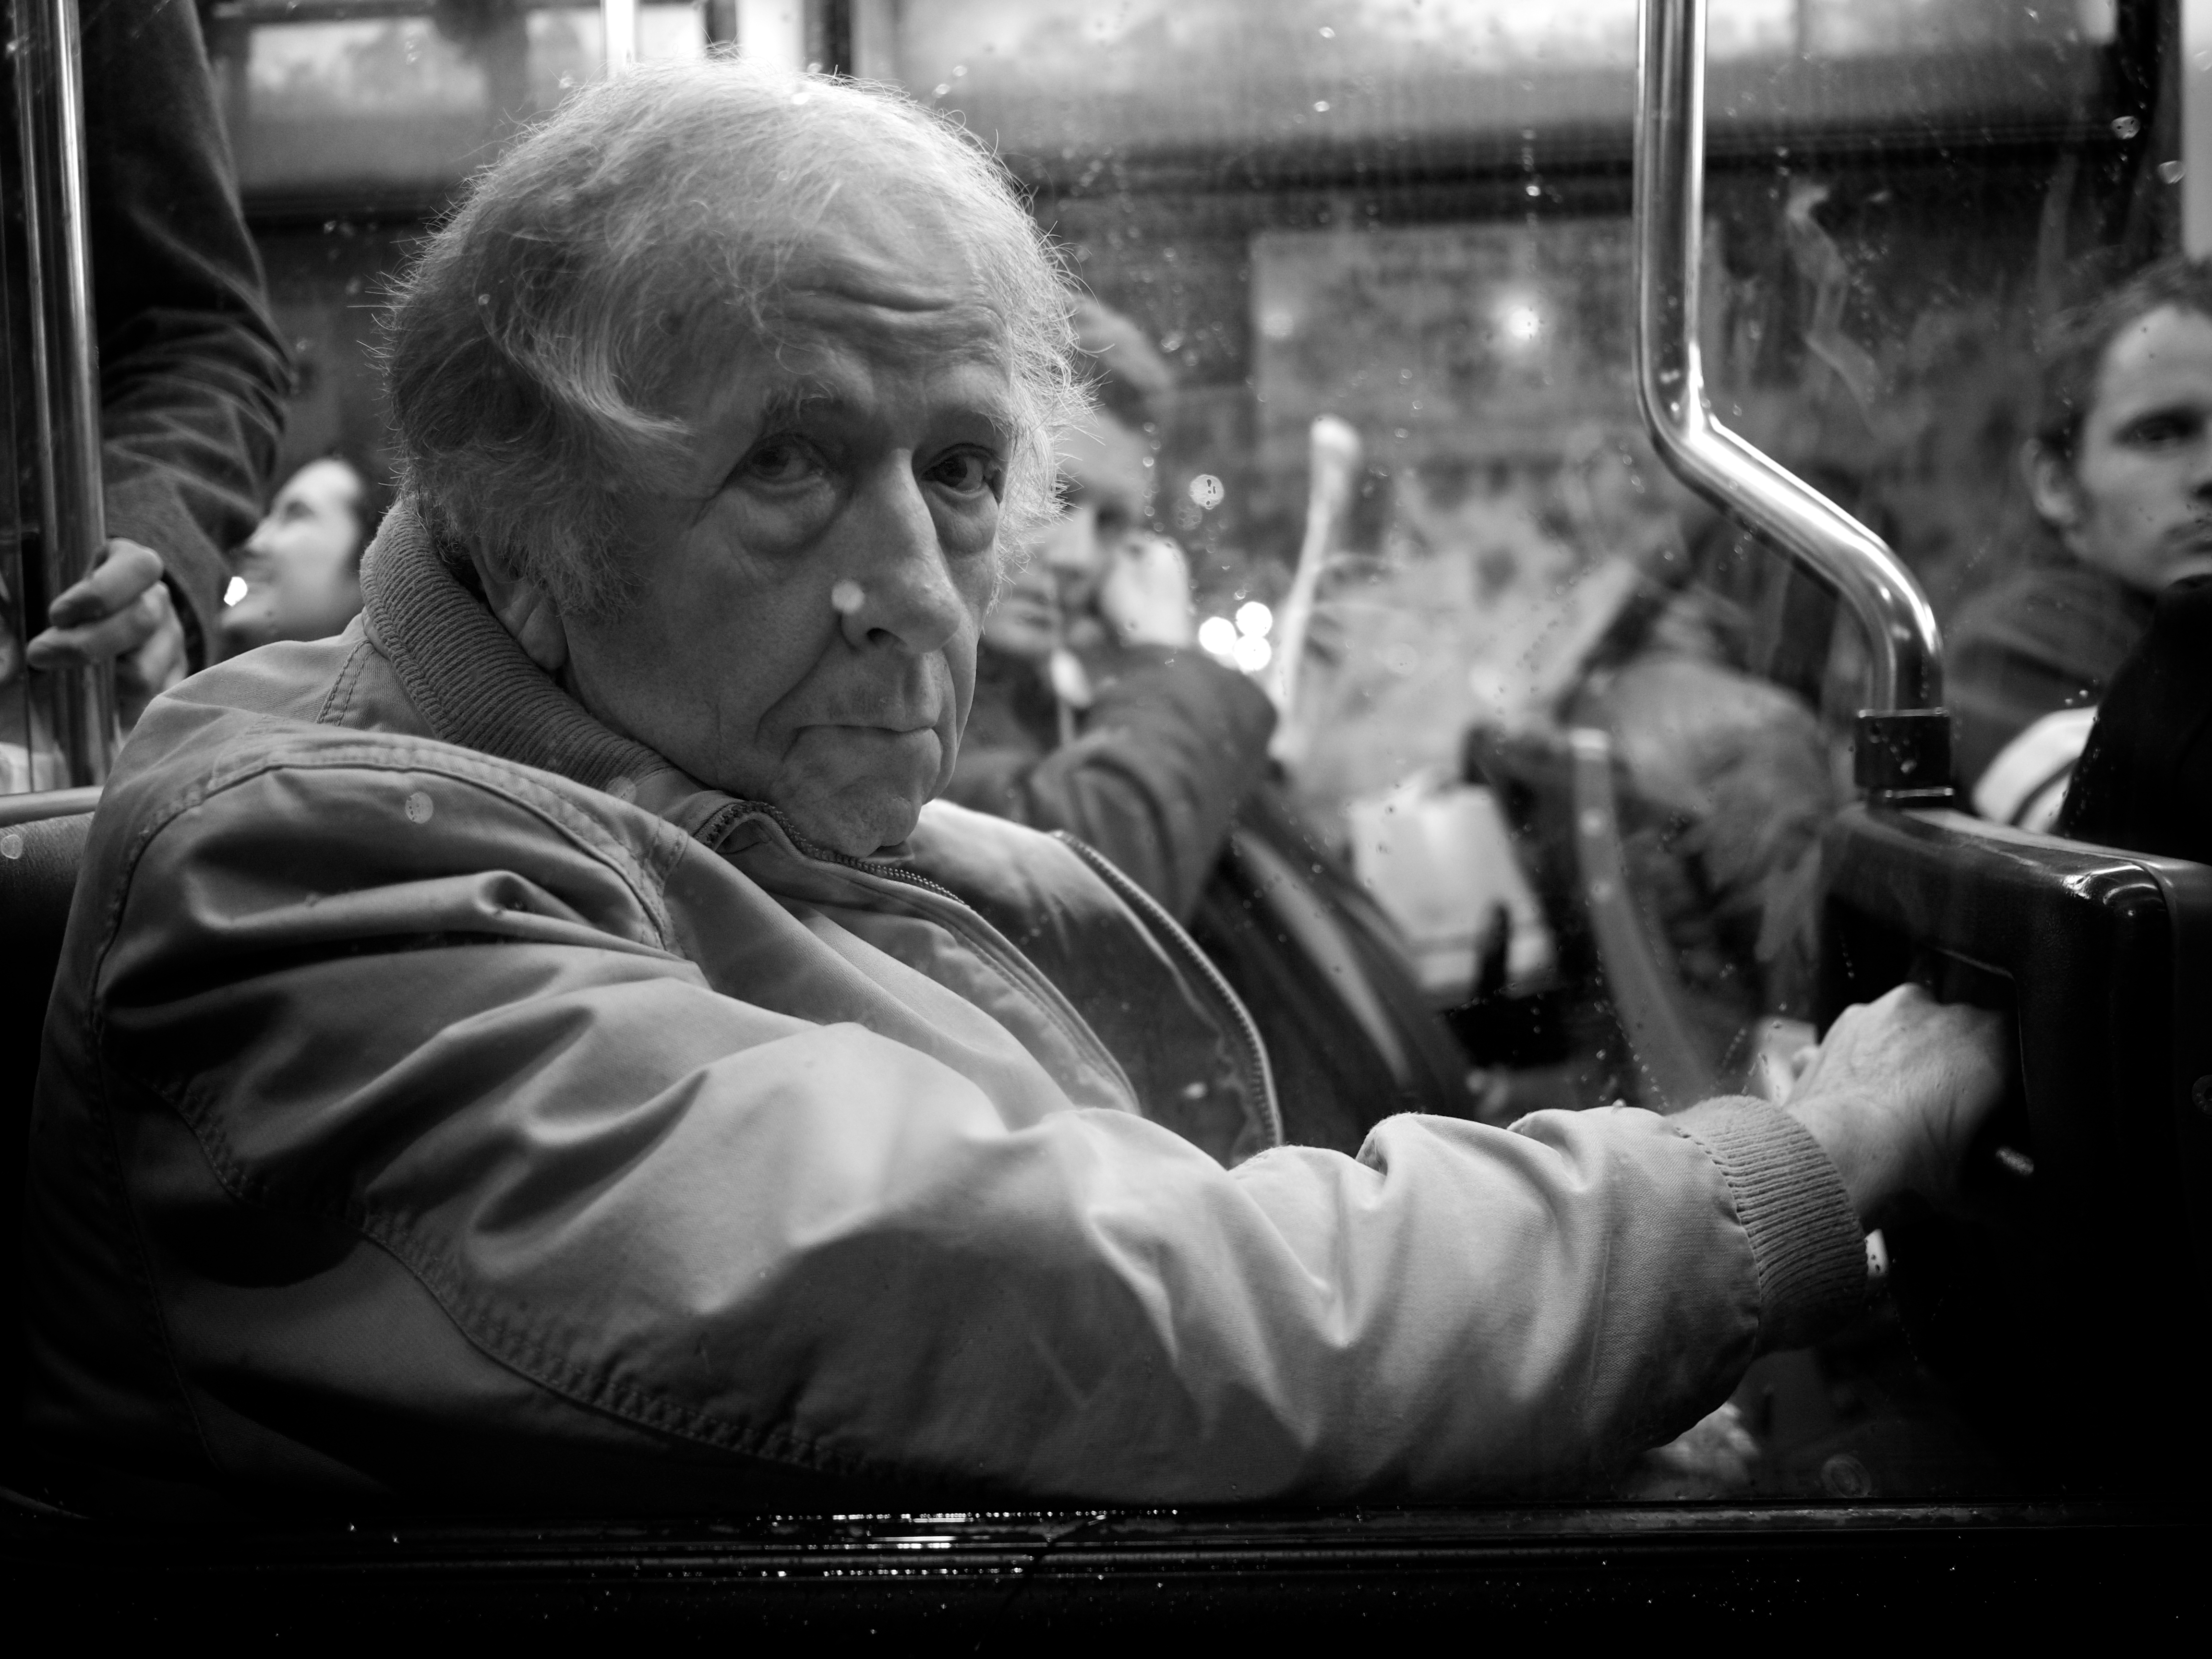
person, black and white, white, street, photography, ebook, training, musician, black, monochrome, streetphotography, flickr, thomas, video, olympus, photograph, omd, fuji, leica, monochrom, leuthard, hcb, thomasleuthard, monochrome photography, film noir